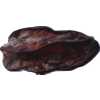
Label: carambola